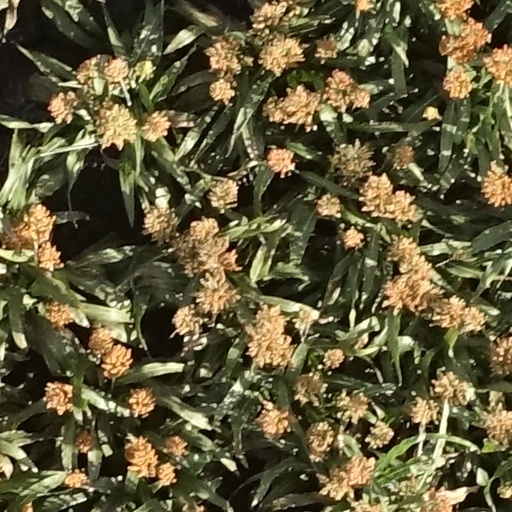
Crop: sorghum